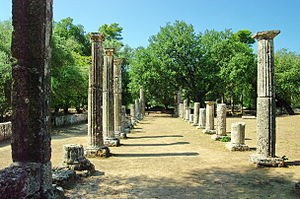
Antikkens olympiske lege
Ruinerne ved Olympia, hvor de antikke olympiske lege blev afholdt
Antikkens olympiske lege var en sportsbegivenhed, der blev afholdt ved Olympia i Grækenland hvert fjerde år i en periode på mere end 1.000 år fra 776 f.Kr. frem til år 393. De antikke olympiske lege blev senere inspiration for de moderne olympiske lege, der er blevet afholdt siden 1896.